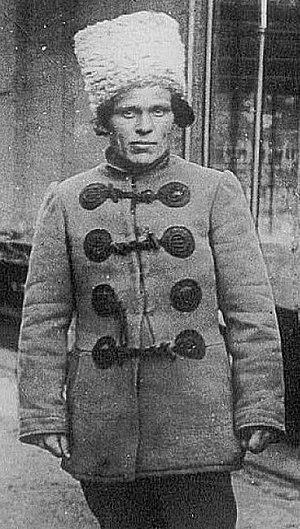
Nestor Makhno (en 1919)
Nestor Makhno, un paysan d’Ukraine est un film documentaire français de 58 minutes réalisé par Hélène Châtelain en 1995 et sorti l'année suivante.
Nestor Ivanovitch Makhno, né le 26 octobre 1888 à Houliaïpole et mort à Paris le 25 juillet 1934, est un communiste libertaire fondateur de l'Armée révolutionnaire insurrectionnelle ukrainienne qui, après la révolution d'Octobre et jusqu'en 1921, combat à la fois les Armées blanches tsaristes et l'Armée rouge bolchévique.